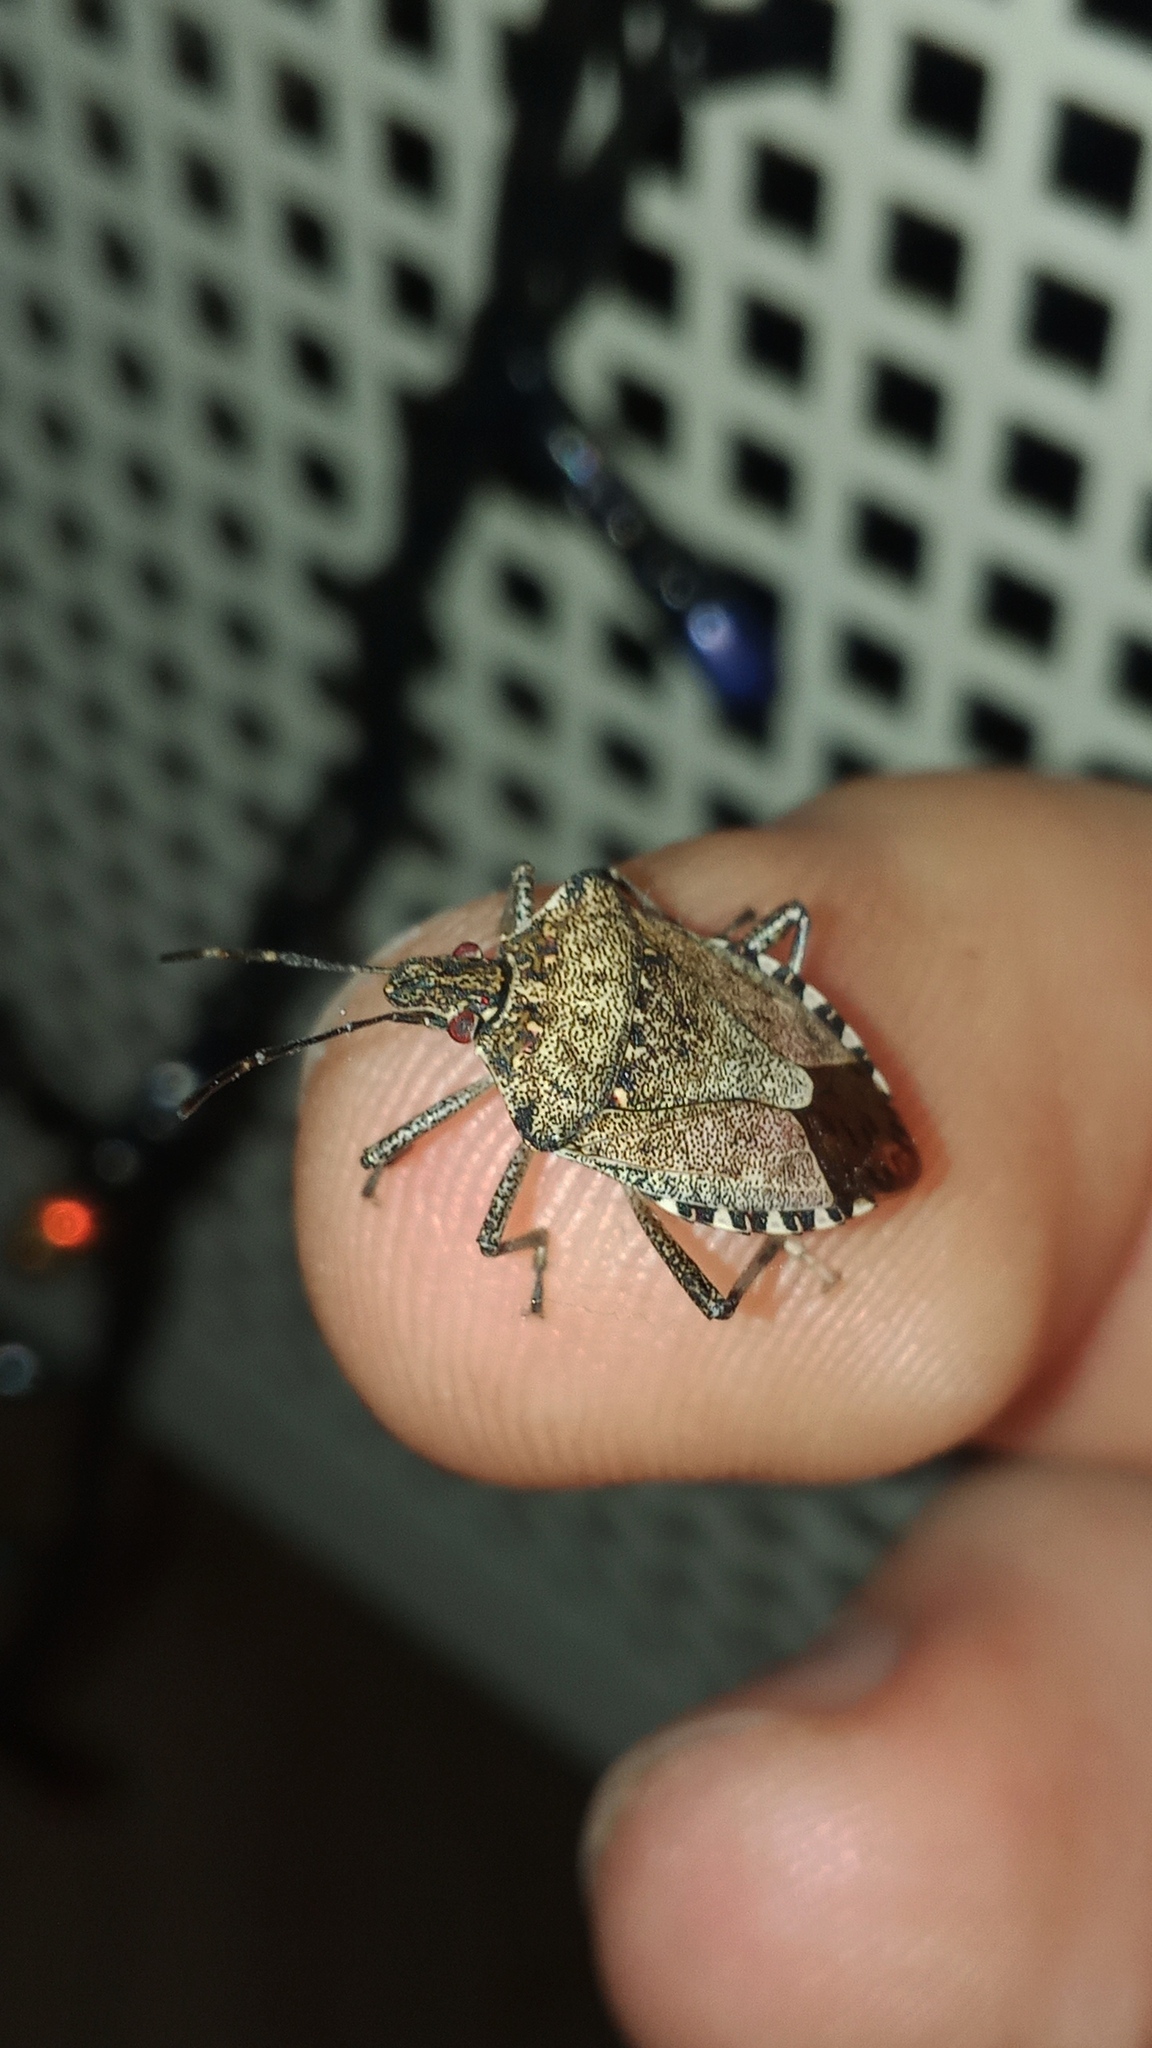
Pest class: stink_bug